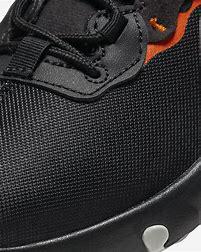
Brand: Nike
Model: Renew Element 55